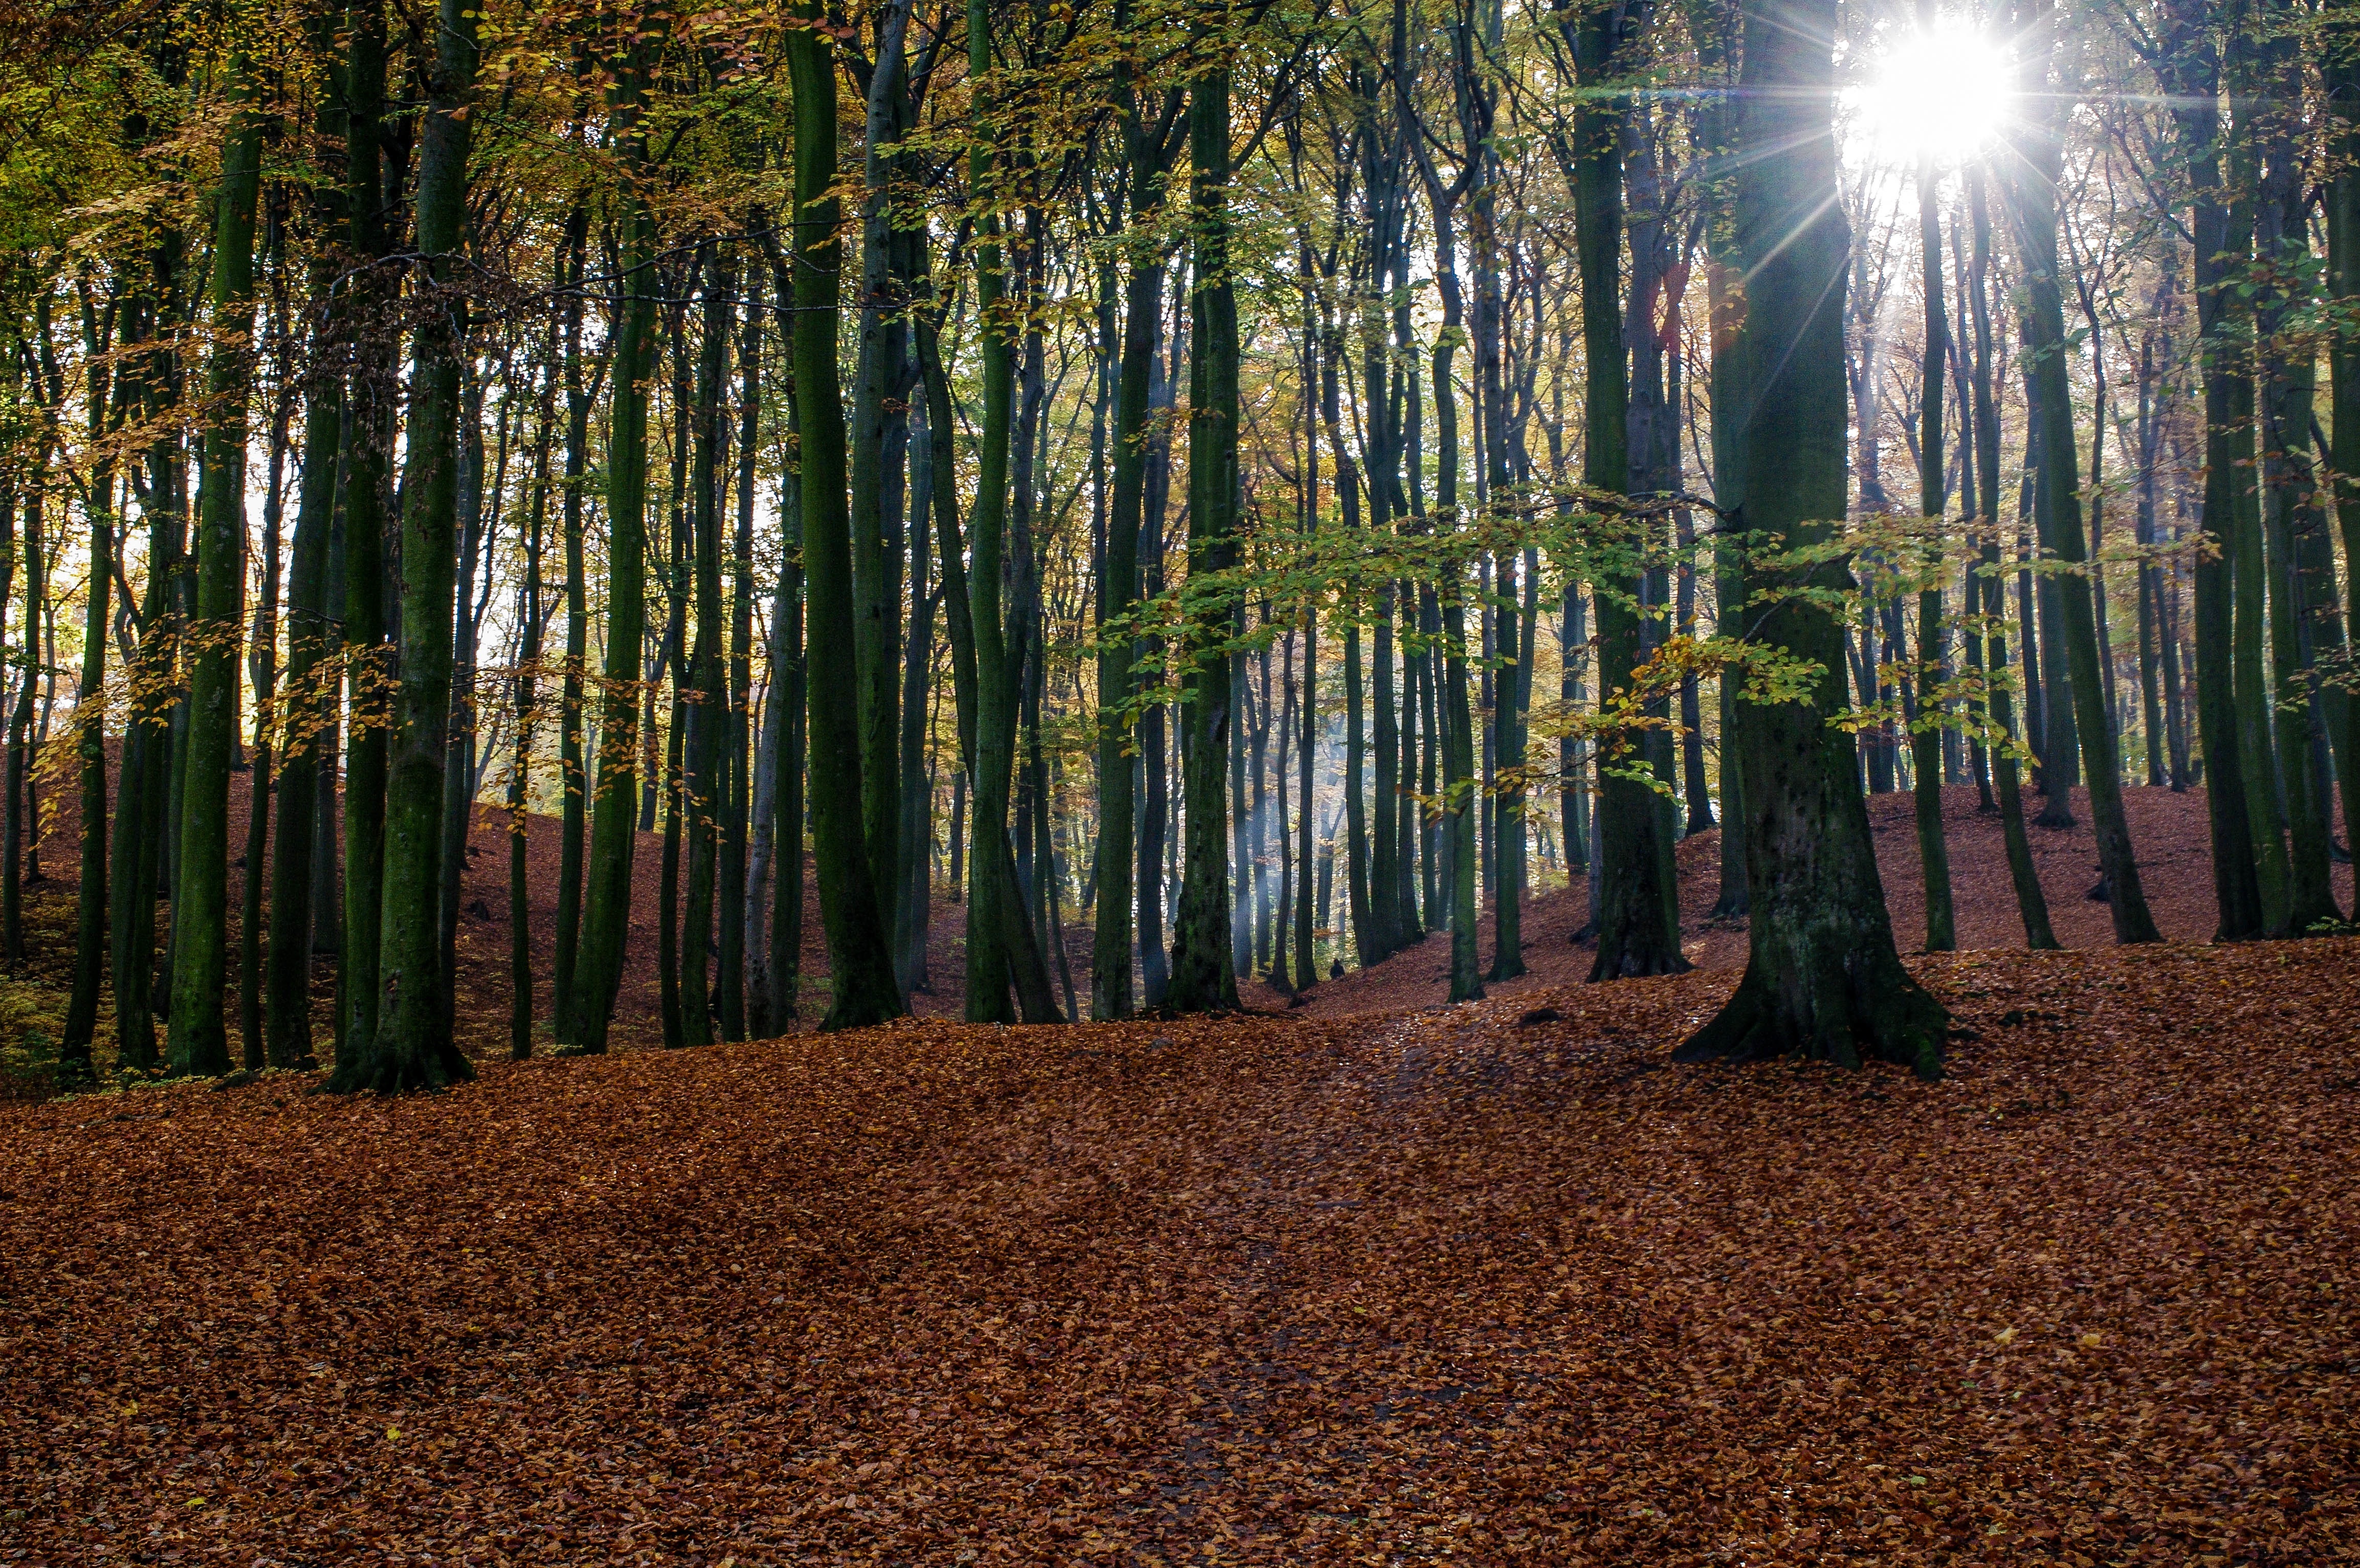
tree, nature, forest, wilderness, branch, plant, sunlight, leaf, environment, green, tranquil, scenic, autumn, soil, season, trees, woods, spruce, deciduous, grove, woodland, habitat, ecosystem, biome, natural environment, geographical feature, woody plant, temperate coniferous forest